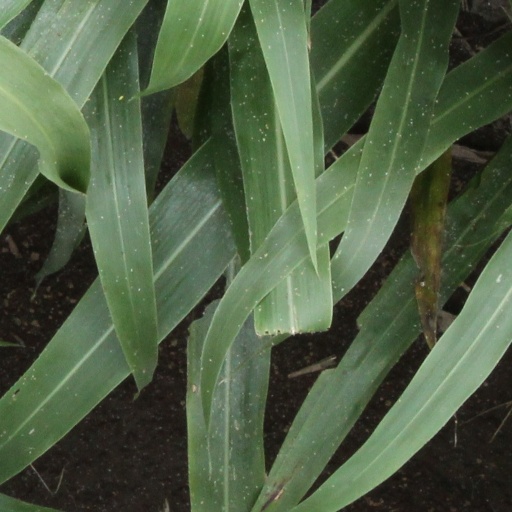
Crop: sorghum